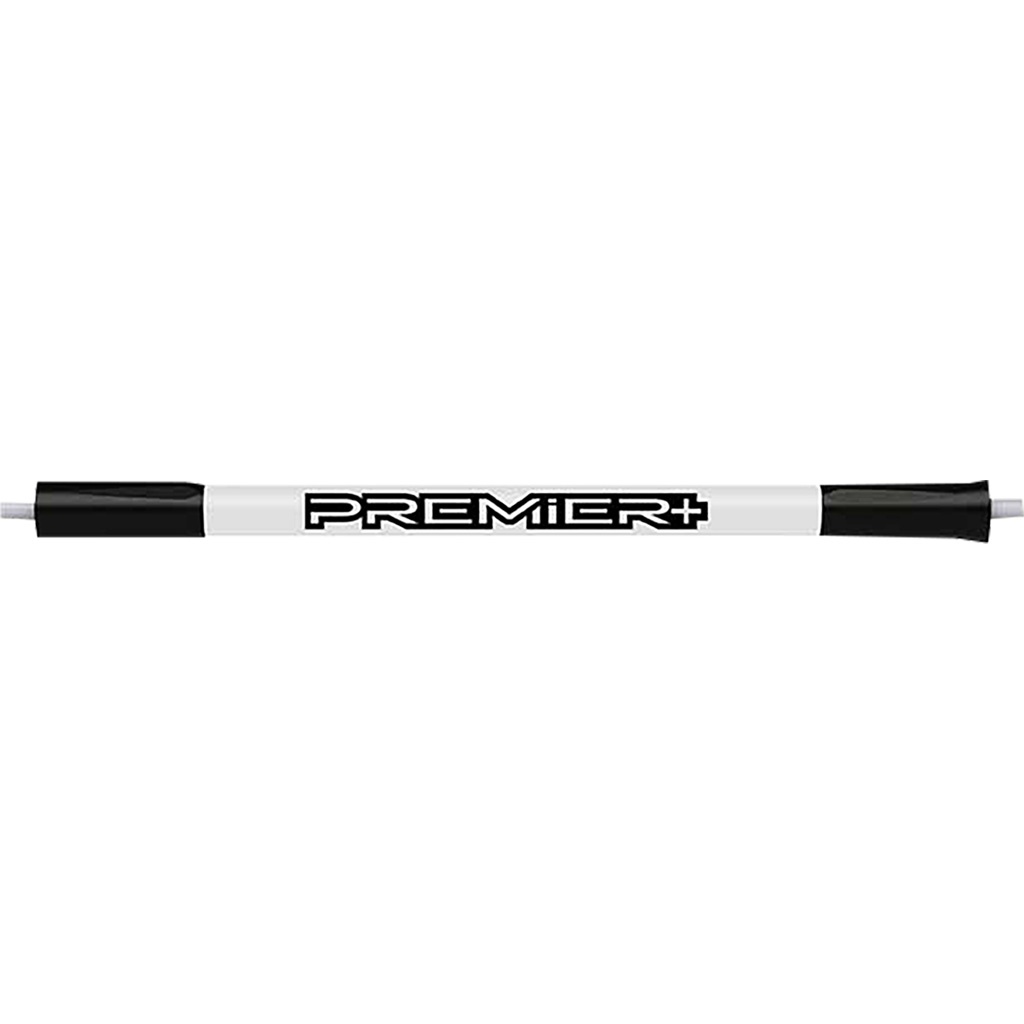
Bee Stinger Premier Plus Countervail V-bar White 15 In.
A layer of Countervail has been added to Premier Plus Stabilizer which further, and more quickly reduces noise and vibration. Features: Countervail is a dampening layer on carbon that more quickly reduces recoil and noise;Extreme rigidity for ultimate control
Brand: Bee Stinger
Category: Sporting Goods > Outdoor Recreation > Hunting & Shooting > Archery > Bow & Crossbow Accessories > Bow & Crossbow Stabilizers